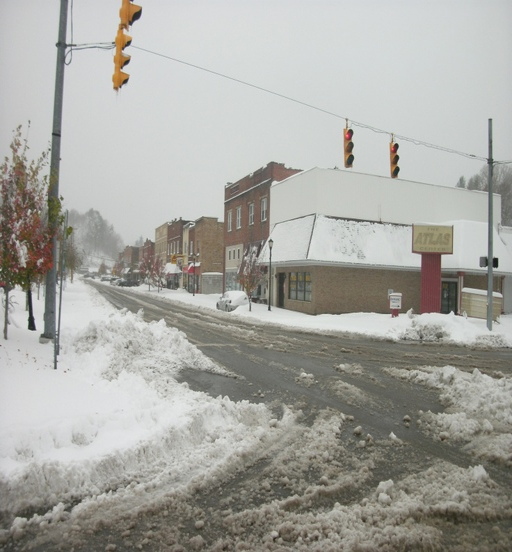
the blizzard we had in a city ... in october !